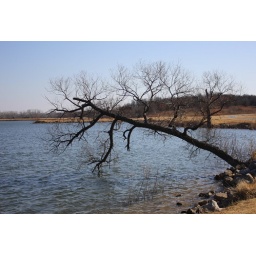
tree over water ii